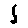
Label: 1